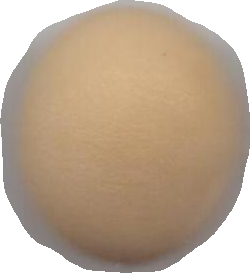
Variety: Grobogan